Darian Thompson

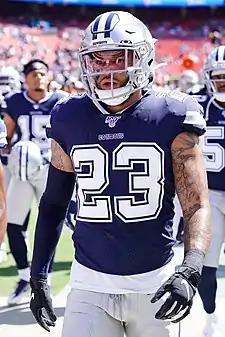
Thompson with the Dallas Cowboys in 2019

Darian Thompson (born September 22, 1993) is an American professional football coach and former player who an assistant linebackers coach and quality control coach for the Dallas Cowboys of the National Football League (NFL). He played in the NFL as a safety. Thompson played college football for the Boise State Broncos, and was selected by the New York Giants in third round of the 2016 NFL draft.